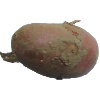
Label: red_potato